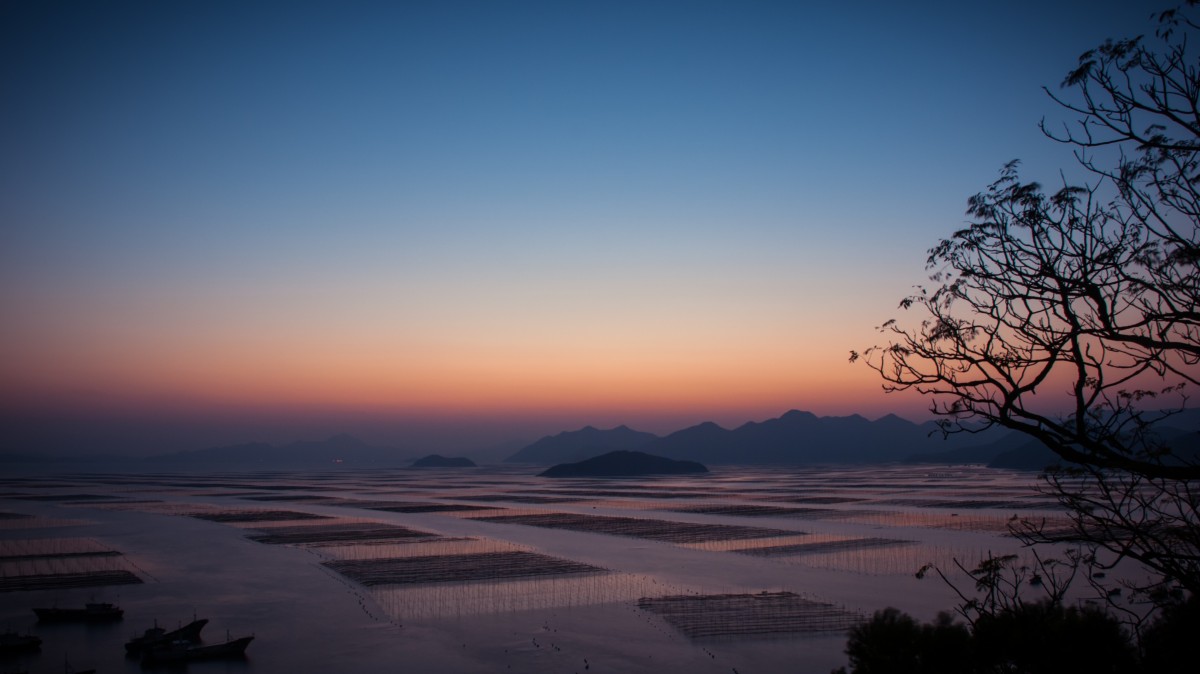
Tags: horizon, cloud, sky, sunrise, sunset, sunlight, morning, dawn, atmosphere, dusk, evening, reflection, tranquil, scene, afterglow